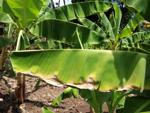
Label: xamthomonas